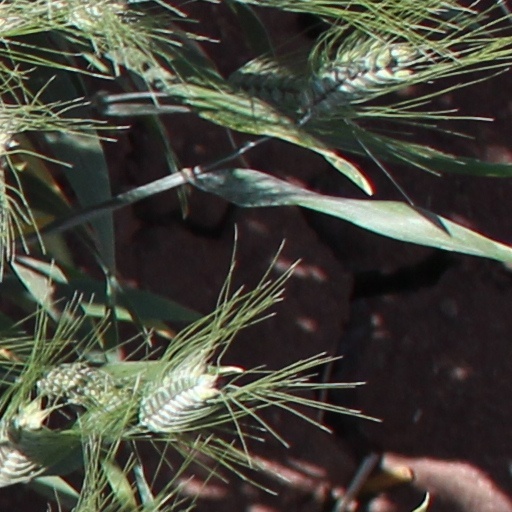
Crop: wheat